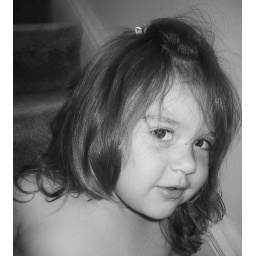
brown eyed girl in bw